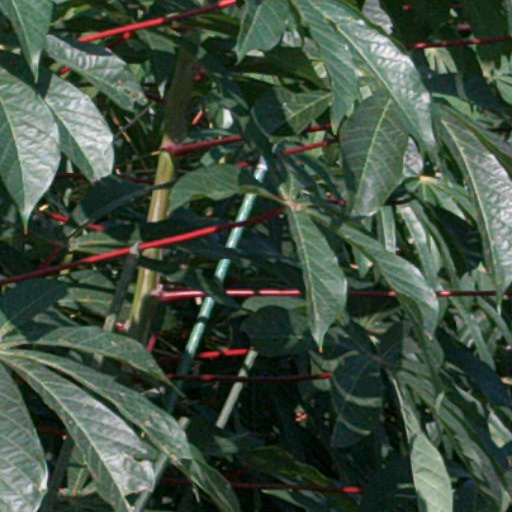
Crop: cassava